Hosea Kutako International Airport

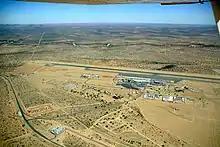
Aerial photograph of Hosea Kutako International Airport.

Hosea Kutako International Airport (also known as HKIA) is the main international airport of Namibia, serving the capital city Windhoek. Located to the east of the city, it is Namibia's largest airport with international connections. From its founding in 1965 to the independence of Namibia in 1990, it was named J.G. Strijdom Airport. In 1990 the airport was renamed, in honor of Namibian national hero Hosea Kutako.